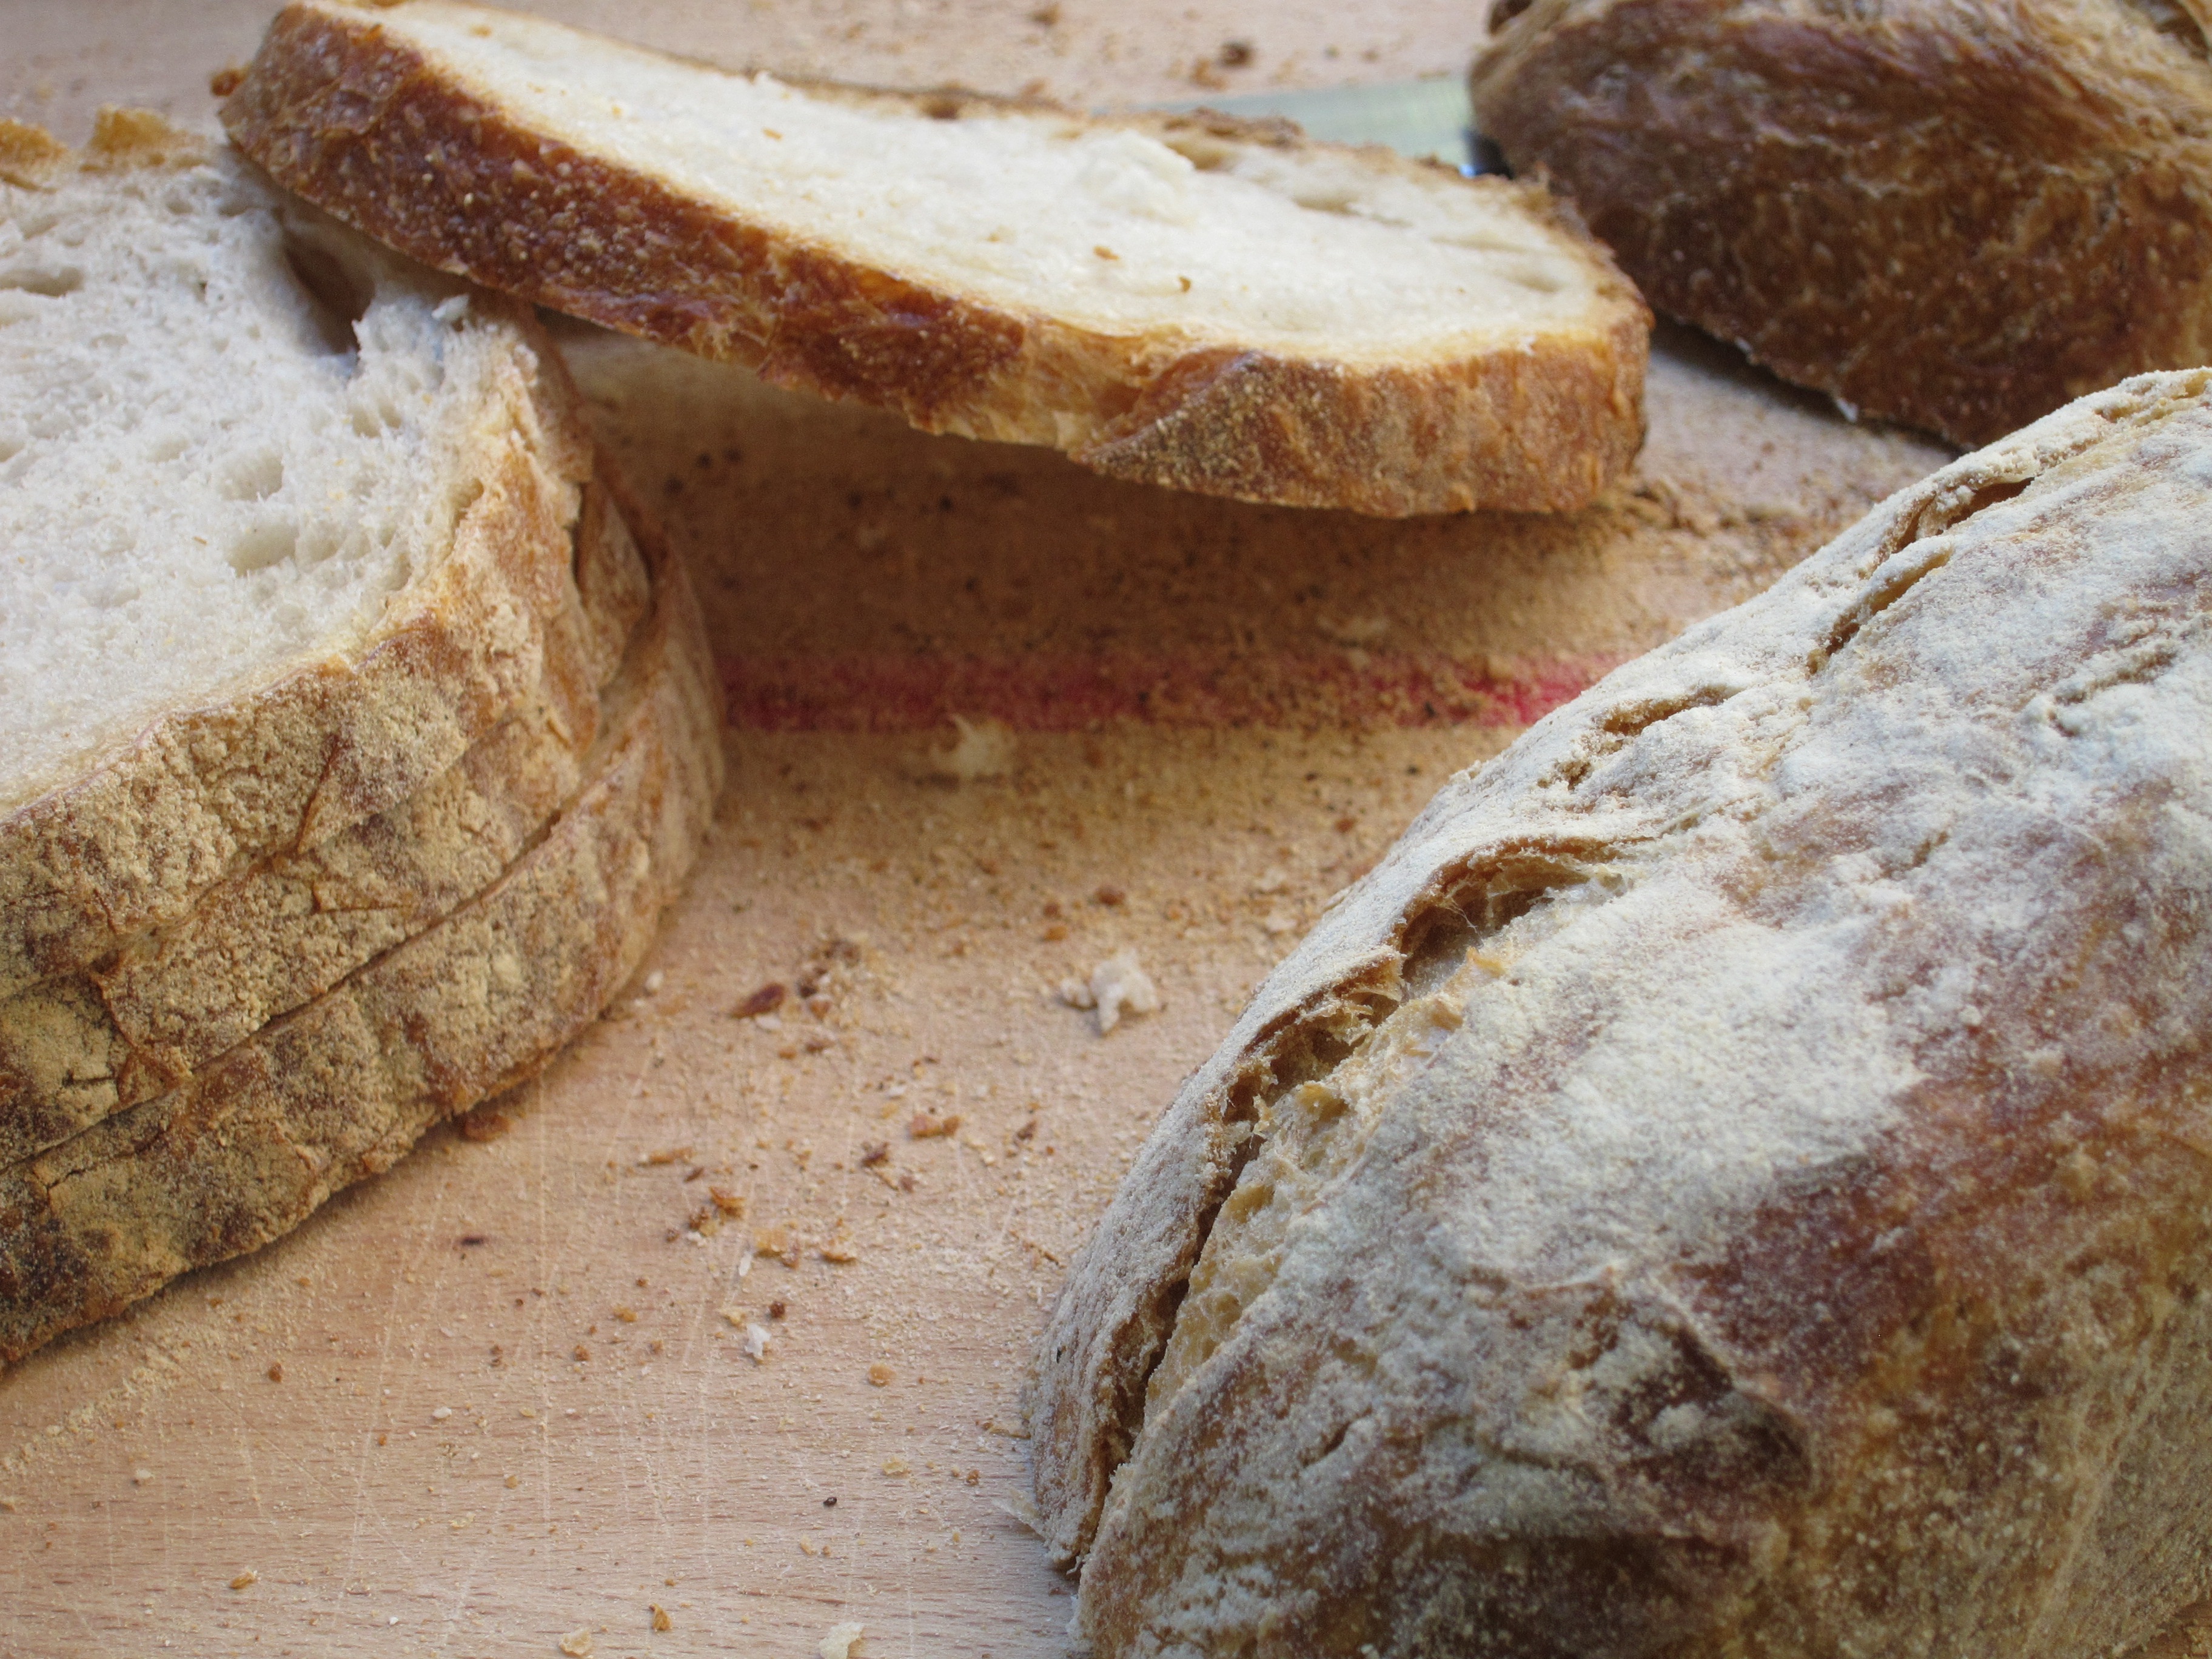
food, produce, baking, bread, baguette, sourdough, rye, ciabatta, sliced, baked goods, brown bread, rye bread, grass family, whole grain, sliced bread, soda bread